Claviceps purpurea

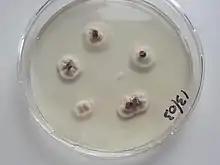
"Sphacelia segetum" on potato dextrose agar

The disease cycle of the ergot fungus was first described in 1853, but the connection with ergot and epidemics among people and animals was reported already in a scientific text in 1676.